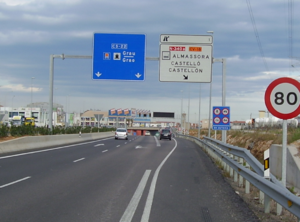
La CS-22 est autoroute urbaine de 11,5 km environ qui relie la N-340 au sud au Port de Castellón située à l'est de la ville.